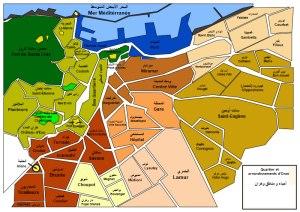
Les arrondissements de la ville d'Oran sont au nombre de douze, chaque arrondissement ou secteur ayant sa propre antenne communale, administrée par un délégué communal élu, et qui gère les affaires administratives, techniques, politiques et sociales. Le quartier historique par excellence est Sidi El Houari qu'on appelle aussi « les bas quartiers ». Il est en effet considéré comme « le vieux Oran » et recèle à ce jour l'empreinte des diverses occupations qu'a connu la ville.
Oran et « la Joyeuse », est la deuxième plus grande ville d’Algérie et une des plus importantes villes du Maghreb. C'est une ville portuaire de la mer Méditerranée, située dans le nord-ouest de l'Algérie, à 432 km de la capitale Alger, et le chef-lieu de la wilaya du même nom, en bordure du golfe d'Oran.